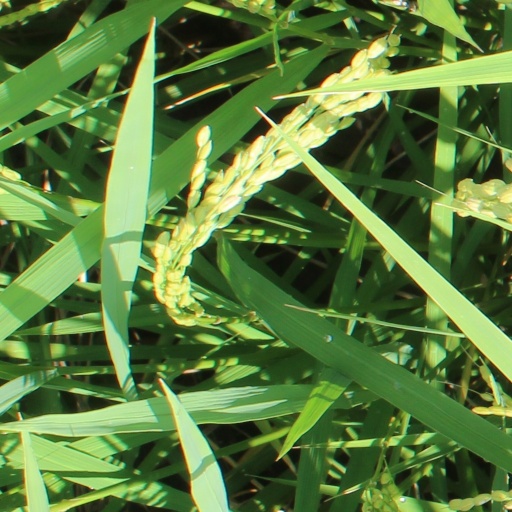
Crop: rice